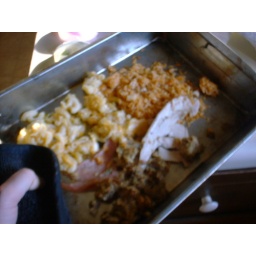
lol our microwave broke so I had to reheat my plate of food in a cake pan! lol